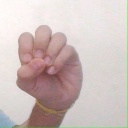
अक्षर: उ